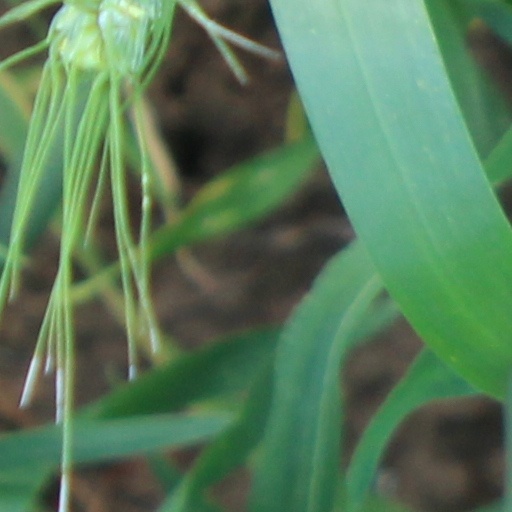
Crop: wheat